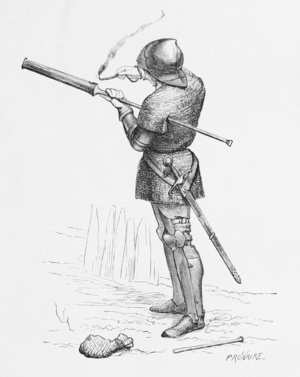
Hagebøsse
Schweizisk soldat fra slutningen af 1300-tallet der affyrer en hagebøsse med sortkrudt og ladestok. Illustration fra 1874.
En hagebøsse også kendt som en håndkanon er den første rigtige type skydevåben, og efterfølgeren til ildlansen. Det er den ældste type små skydevåben samt den makinsk mest simple type, idet den i den simpleste form består af et metalløb. Til forskel fra skydevåben med luntelås kræver den direkte manuel antænding af krudtet i fænghullet, og har ikke nogen form for affyringsmekanisme. Det kan betragtes som en forløber for håndvåben og geværer. Hagebøssen var vidt udbredt i Kina fra 1200-tallet og fremefter, og fra slutningen af 1300-tallet i Europa, hvor den blev brugt frem til 1560'erne, hvor de blev suppleret med arkebuser, der var den først type skydevåben med luntelås og aftrækker.